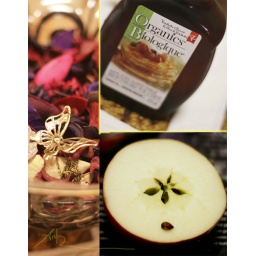
Bowl of flowers and butterfly necklaceMaple syrup bottle from sis FebApple in season.Life in small yet beautiful things.